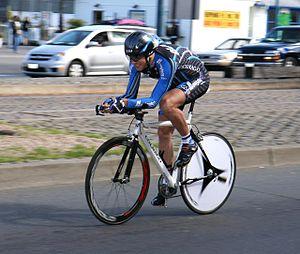
Valery Kobzarenko, né le 5 février 1977 à Kiev, est un coureur cycliste ukrainien. Il devient coureur professionnel en 2004 dans l'équipe Acqua & Sapone-Caffè Mokambo.